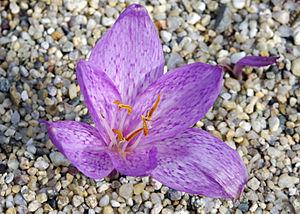
Colchicum est un genre de plantes herbacées vivaces de la famille des Liliaceae selon la classification classique de Cronquist ou des Colchicaceae selon la classification phylogénétique. La World Checklist en répertorie une centaine d'espèces. Le nom Colchicum est dérivé de Colchide, où la magicienne Médée habitait. Le plus grand nombre d'espèces se rencontre dans les Balkans et en Asie mineure. Le colchique est également connu sous les noms « safran bâtard », « safran des prés » ou encore, de par sa grande toxicité, « tue-chien ».